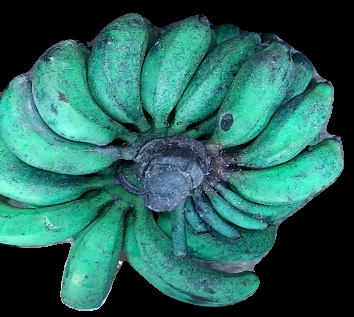
Variety: rasbale
Grade: grade3